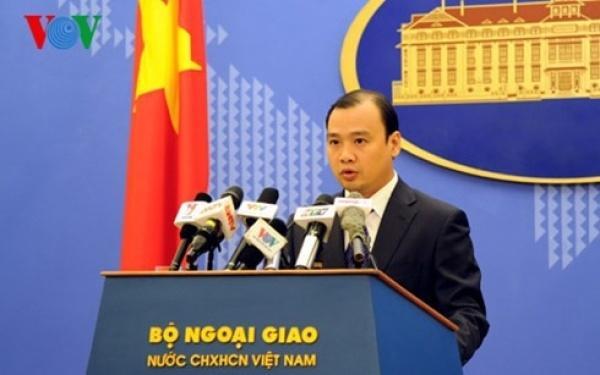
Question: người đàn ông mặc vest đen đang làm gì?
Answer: người đàn ông mặc vest đen đang phát biểu trước báo chí